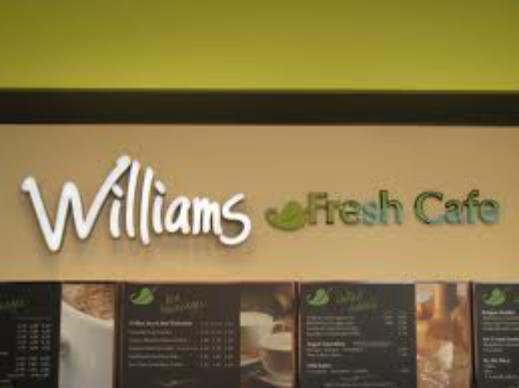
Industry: Food